General Frisbie (steamship)

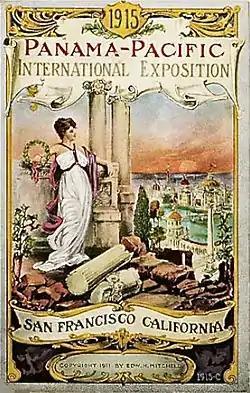
A poster reading "1915 Panama-Pacific International Exposition, San Francisco, California". A woman in a classical white gown and a maroon shawl stands by ruined pillars, holding a wreath and looking down at a pool and part of a city, resembling the Palace of Fine Arts.

The Panama-Pacific International Exposition was a big event in 1915 San Francisco. The Exposition grounds, in what is now the Marina District, had its own pier. On March 29, 1915 "General Frisbie" ran an excursion trip to this pier from Vallejo for Exposition dedication ceremonies. The number of passengers on board was variously reported at the time from 175 to 300, but all accounts agree that there were at least 45 children from the Good Temple Orphans Home in Vallejo.